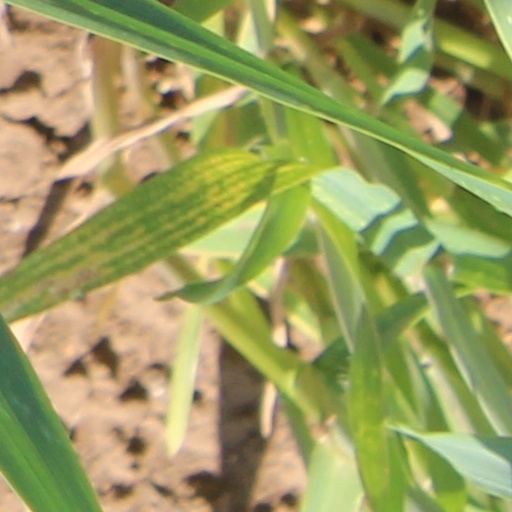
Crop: wheat